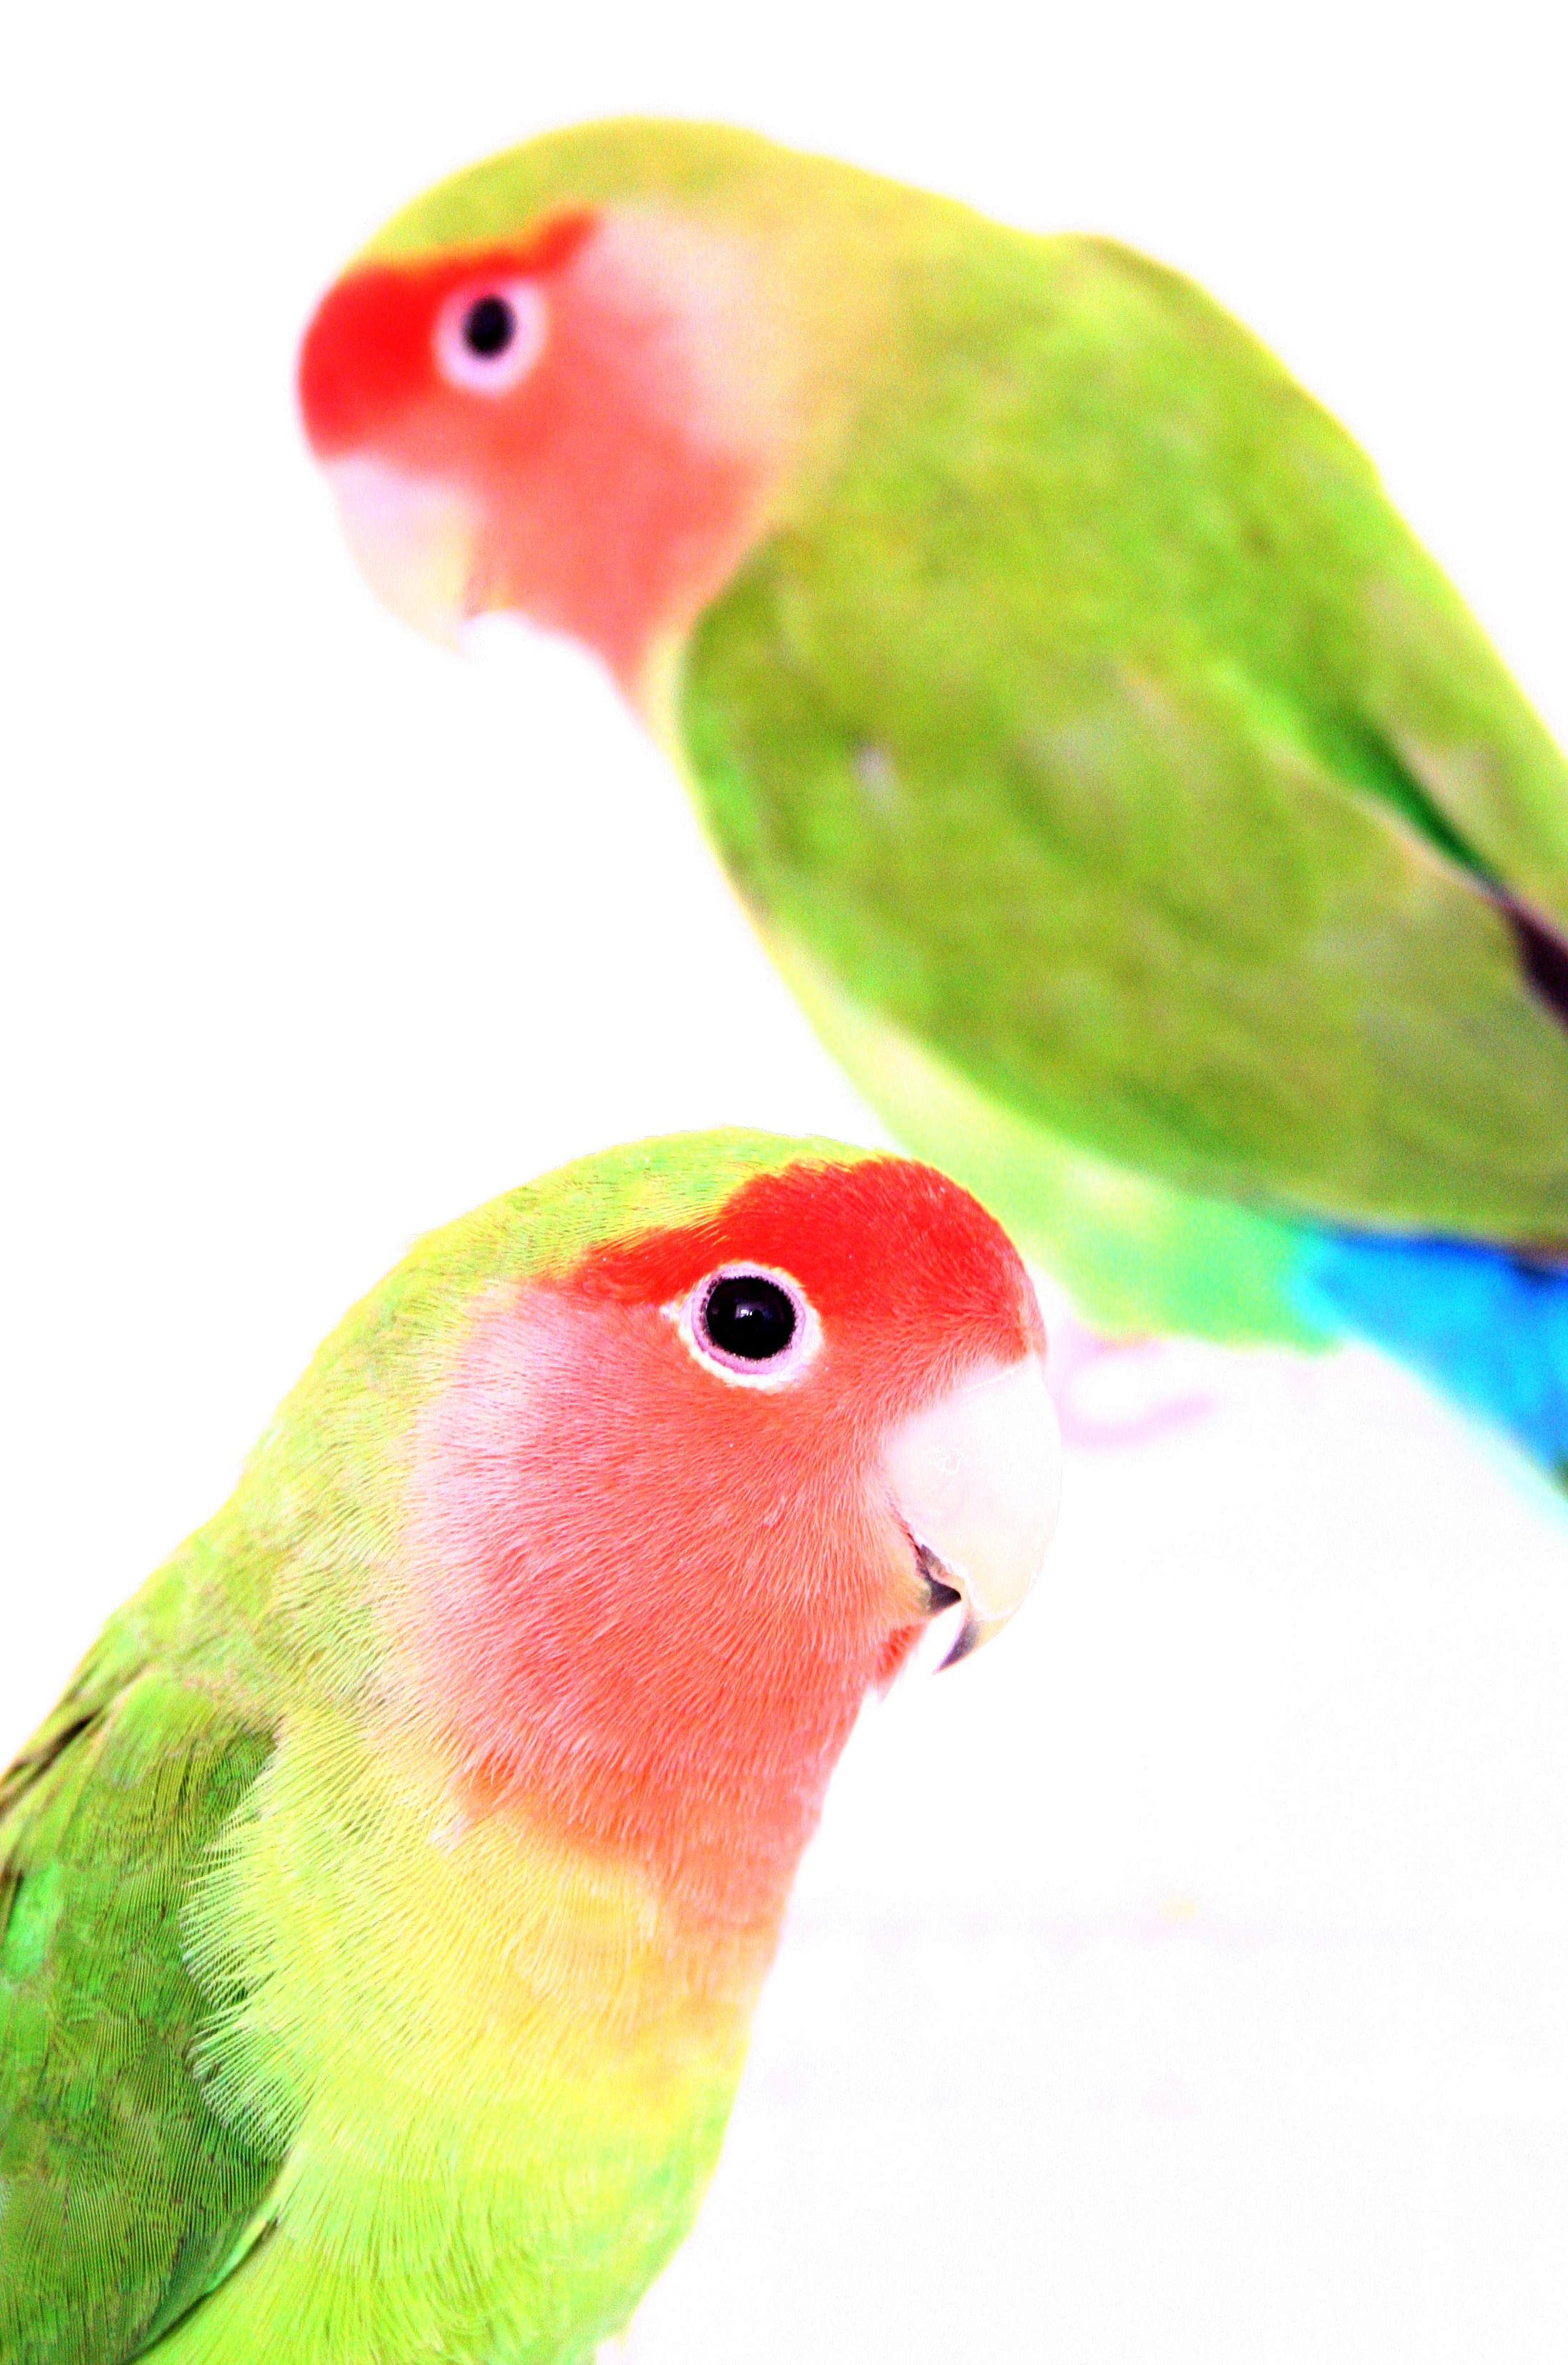
bird, green, red, beak, fauna, lorikeet, lovebird, birds, vertebrate, parrot, parakeet